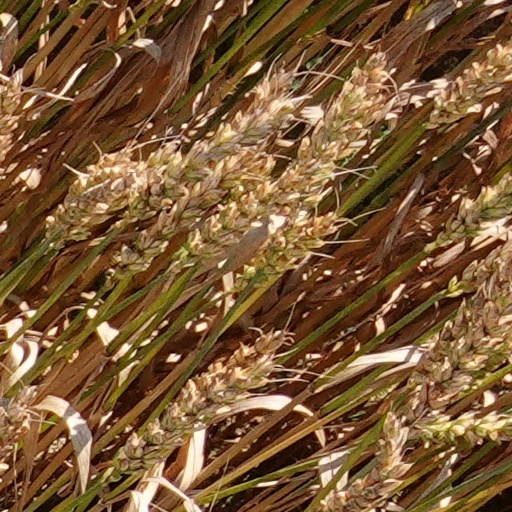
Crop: wheat